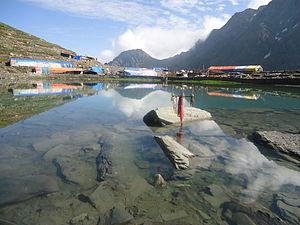
La chaîne Pir Panjal, en ourdou پیر پنجال, en pendjabi ਪੀਰ ਪੰਜਾਲ, est un massif de montagnes d'Asie situé en Inde et au Pakistan et faisant partie de l'Himalaya. Il entoure intégralement la vallée du Cachemire et culmine à 6 221 mètres d'altitude à l'Indrasan.